Bali United F.C.

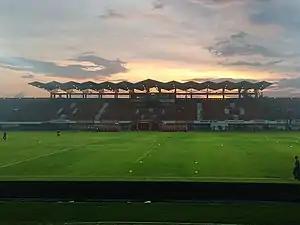

Kapten I Wayan Dipta Stadium in Gianyar is on a 20-year lease from government of Gianyar Regency. It has been Bali United's home base since the club was formed. Before moving to the stadium, Bali United spent in excess of IDR 5 billion to renovate it to meet the standard of Indonesia Super League. They added a new lighting system, upgraded the dressing rooms, repainted some parts of the stadium, repaired the toilets and upgraded other facilities. The inaugural match for Bali United at their new stadium was a 0–1 defeat over Persib in a friendly match on 3 March 2015. Bali United has continued to upgrade the facility, including adding a store, cafe, and playland around the stadium. They also did some renovations for the Asian competition in 2018 to meet the standard of the AFC.